Foam peanut

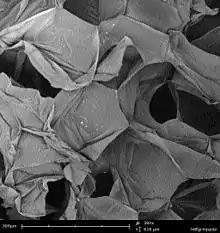
The inner structure of a foam peanut, magnified 390× on a SEM

Foam peanuts, also known as foam popcorn, packing peanuts, or packing noodles, are a common loose-fill packaging and cushioning material used to prevent damage to fragile objects during shipping. They are shaped to interlock when compressed and free flow when not compressed. They are roughly the size and shape of an unshelled peanut and commonly made of expanded polystyrene foam. 50–75 millimetres (2-3 in) of peanuts are typically used for cushioning and void filling packaging applications. The original patent was filed for by Robert E. Holden in 1962 and was granted in 1965.